Streak-backed oriole

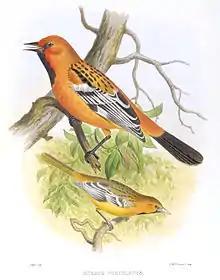

It is native to Costa Rica, Nicaragua, Honduras, El Salvador, Guatemala, Mexico and an occasional visitor to the Southwestern United States.